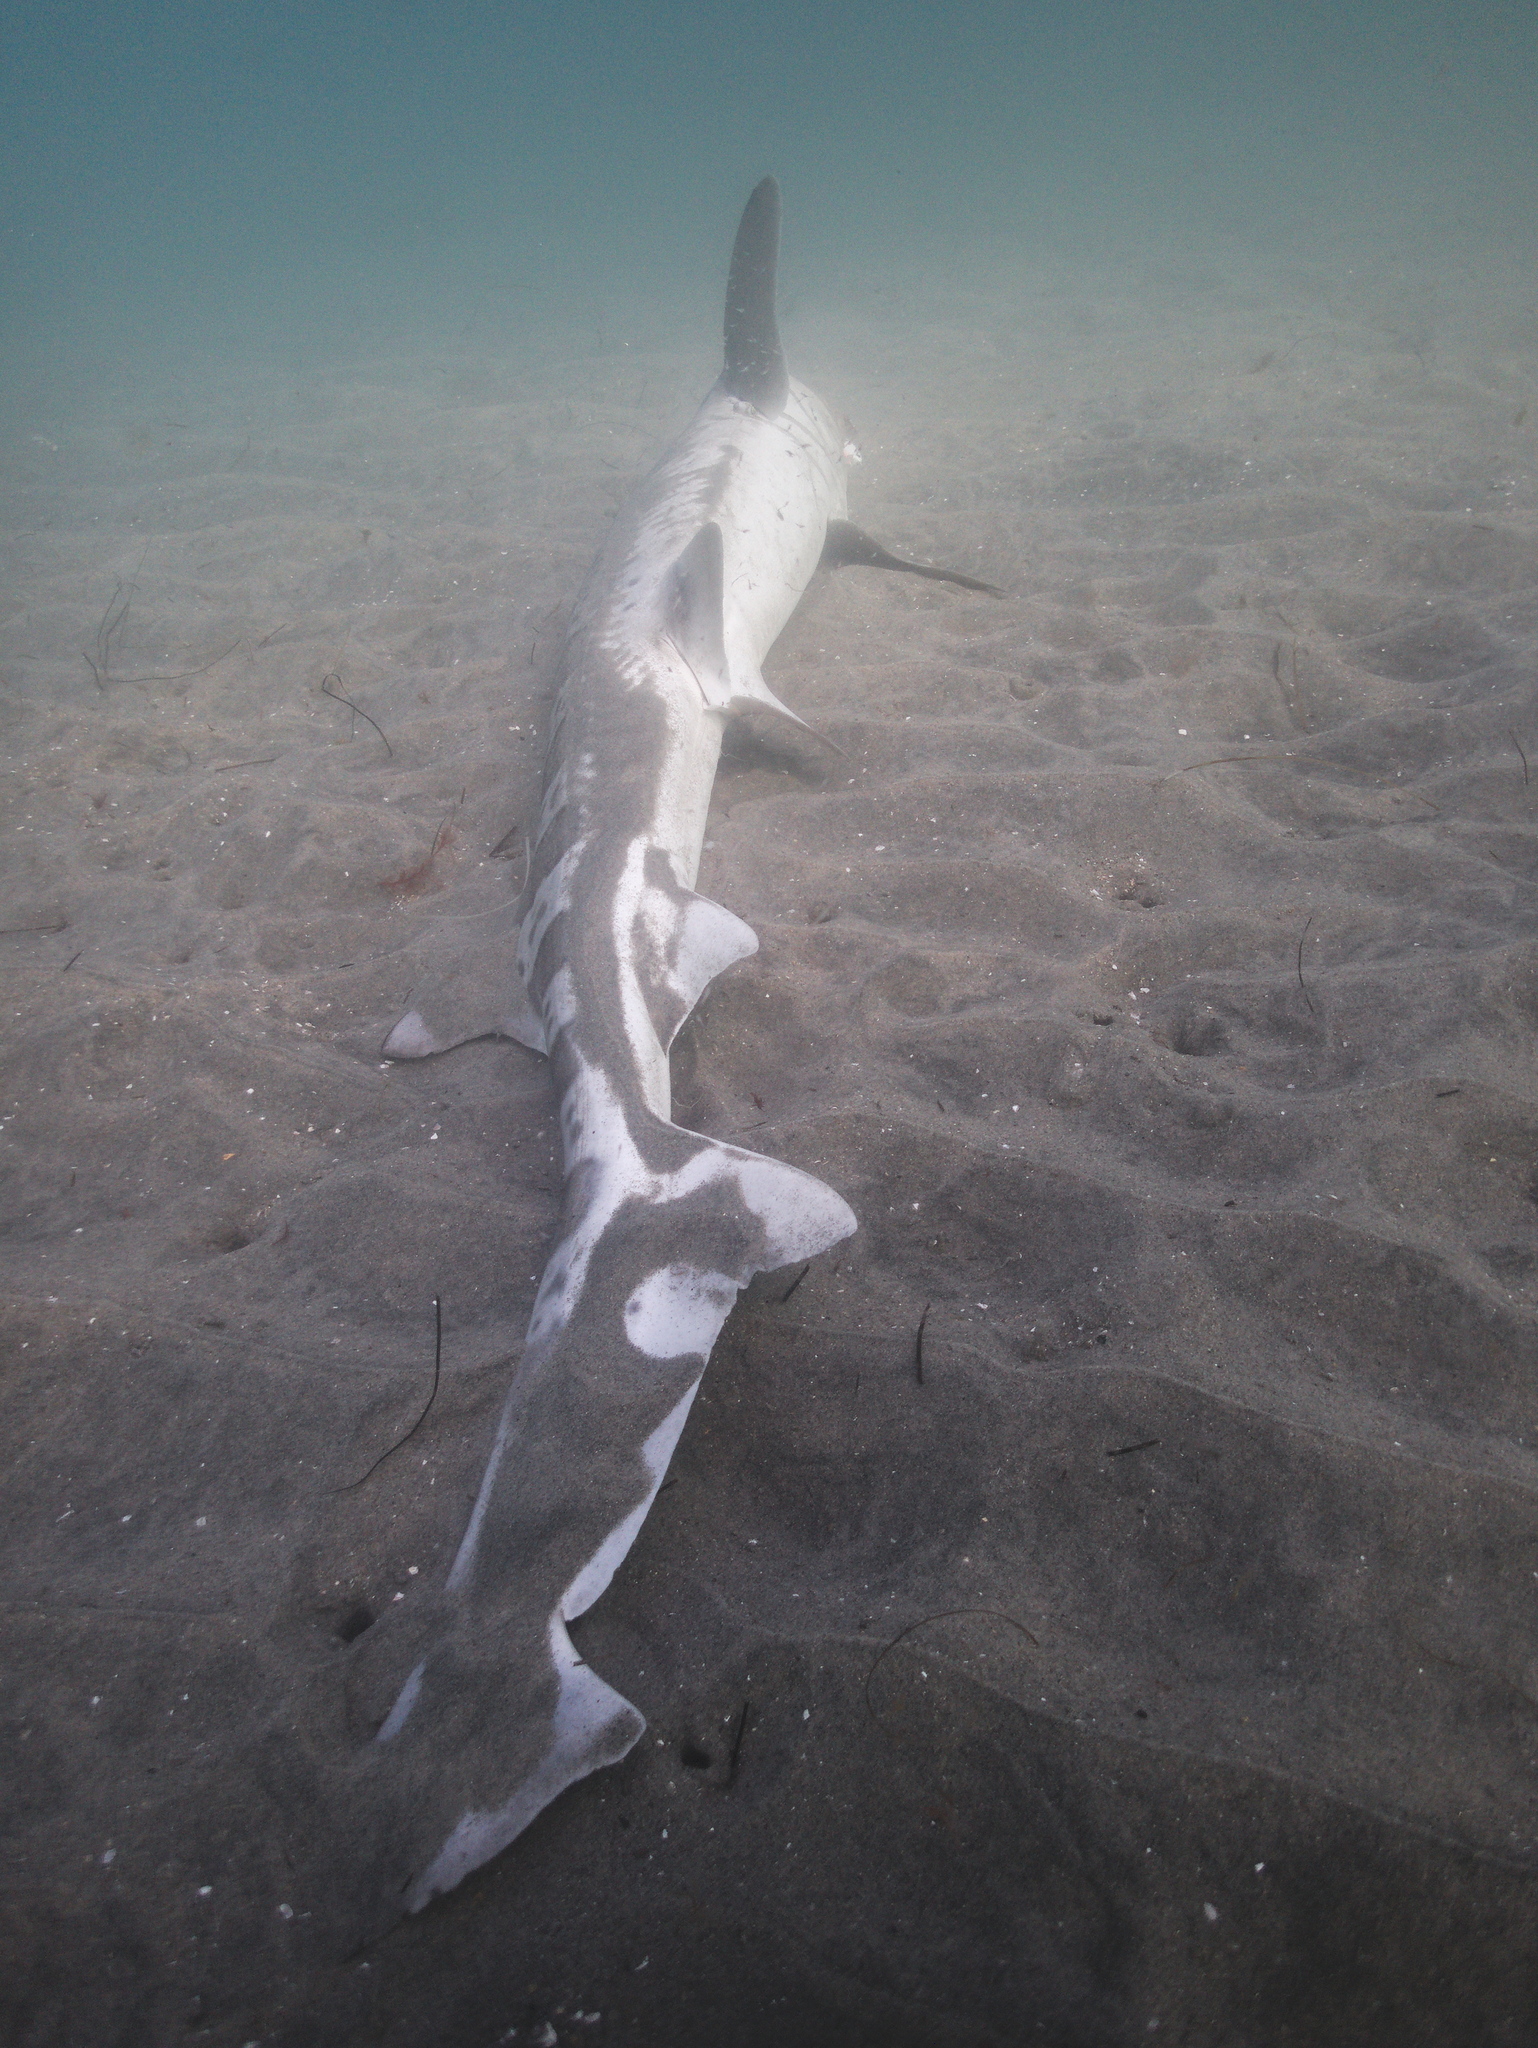
fish (species not among the labelled classes)